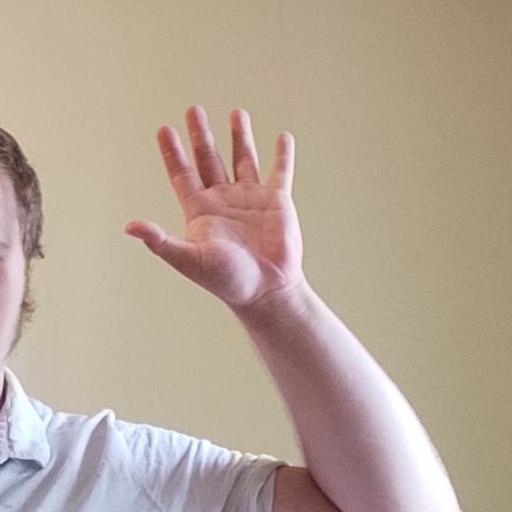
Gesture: palm